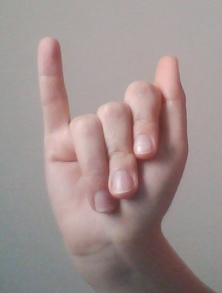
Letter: meem